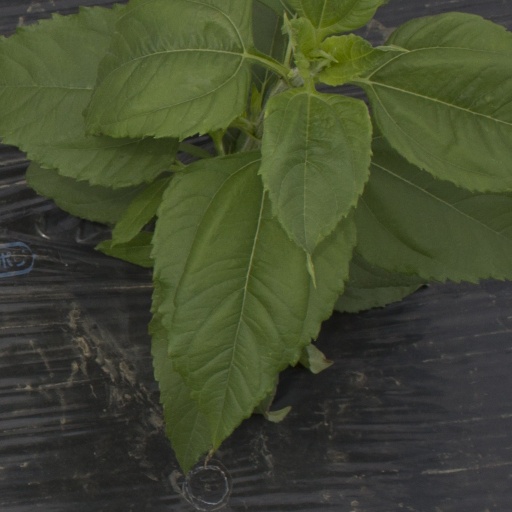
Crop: Jerusalem artichoke